Teak in Myanmar

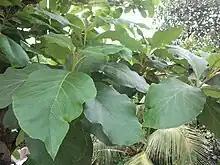
Leaves of Tectona grandis

Teak is indigenous to much of Myanmar, Laos, Thailand and parts of India. In Myanmar, it is naturally found in areas between the 25°30'N and 10°N lines of latitude. Teak mostly grows in hilly areas below in elevation. Within the country, teak is most common in mixed deciduous forests as well as evergreen and semi evergreen forests. In the south of Myanmar, major teak forests existed in the Pegu and Tenasserim Hills. Other notable areas of teak growth include the Arakan Mountains in the west of the country and the Shan Hills in the East.